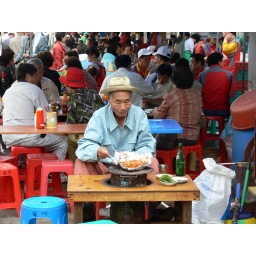
World's biggest fish market in Busan Korea.